J. H. Hobbs, Brockunier and Company

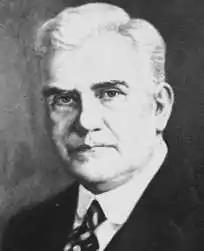
Inventor Michael J. Owens

Hobnail glass is pressed glass with a pattern of raised bumps. It was created in 1886 at Hobbs, Brockunier and Company by William Leighton Jr. and William F. Russell. Their patent, No. 343,133, discussed projecting nodules and improvements in "pressed opalescent glassware". This style was the company's pattern 323. It was originally called Nodule, but more typically it was called Dew Drop or Pineapple. Some experts believe pattern 323 products were labeled Pineapple by the company when the ware was opalescent, and Dew Drop when the glass was not opalescent. Collectors call the pattern, and similar patterns by other companies, Hobnail or Hobnail glass.